Austrian literature

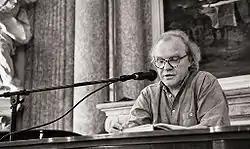
Writer Michael Köhlmeier reading in Olomouc (2009)

In 1981, Elias Canetti (1905–1994) received the Nobel Prize in Literature. Born in Bulgaria, he spent much of his early adult life in Vienna, and wrote all his books in German. In 1938, following Austria's "Anschluss" with Germany, Canetti moved to London, becoming a British subject. During his later years, he also lived in Zürich, Switzerland. Among his most acclaimed works are the novel, "Auto-da-Fe," and his work of nonfiction, "Crowds and Power." His three volumes of well-acclaimed memoirs are also seen to give a personal insight into Austrian society during the decades preceding World War II.